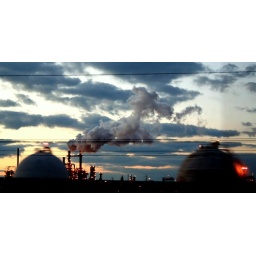
Smoke in the sky on the road from NY in NJ